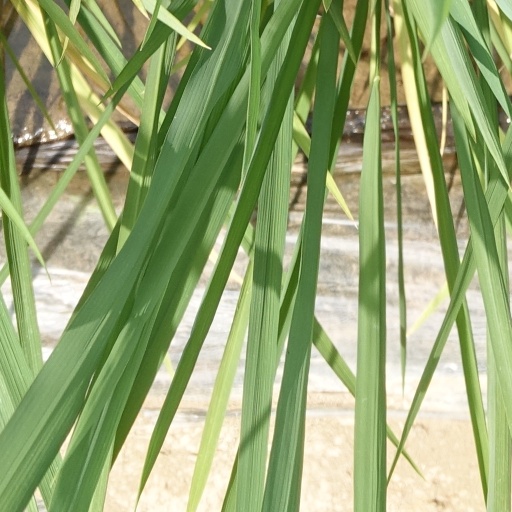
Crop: rice